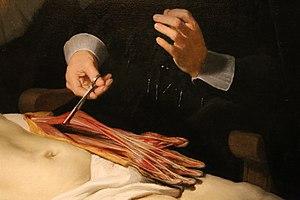
La Leçon d'anatomie du docteur Tulp est une peinture à l'huile sur toile de 169,5 × 216,5 cm réalisée par Rembrandt en 1632.